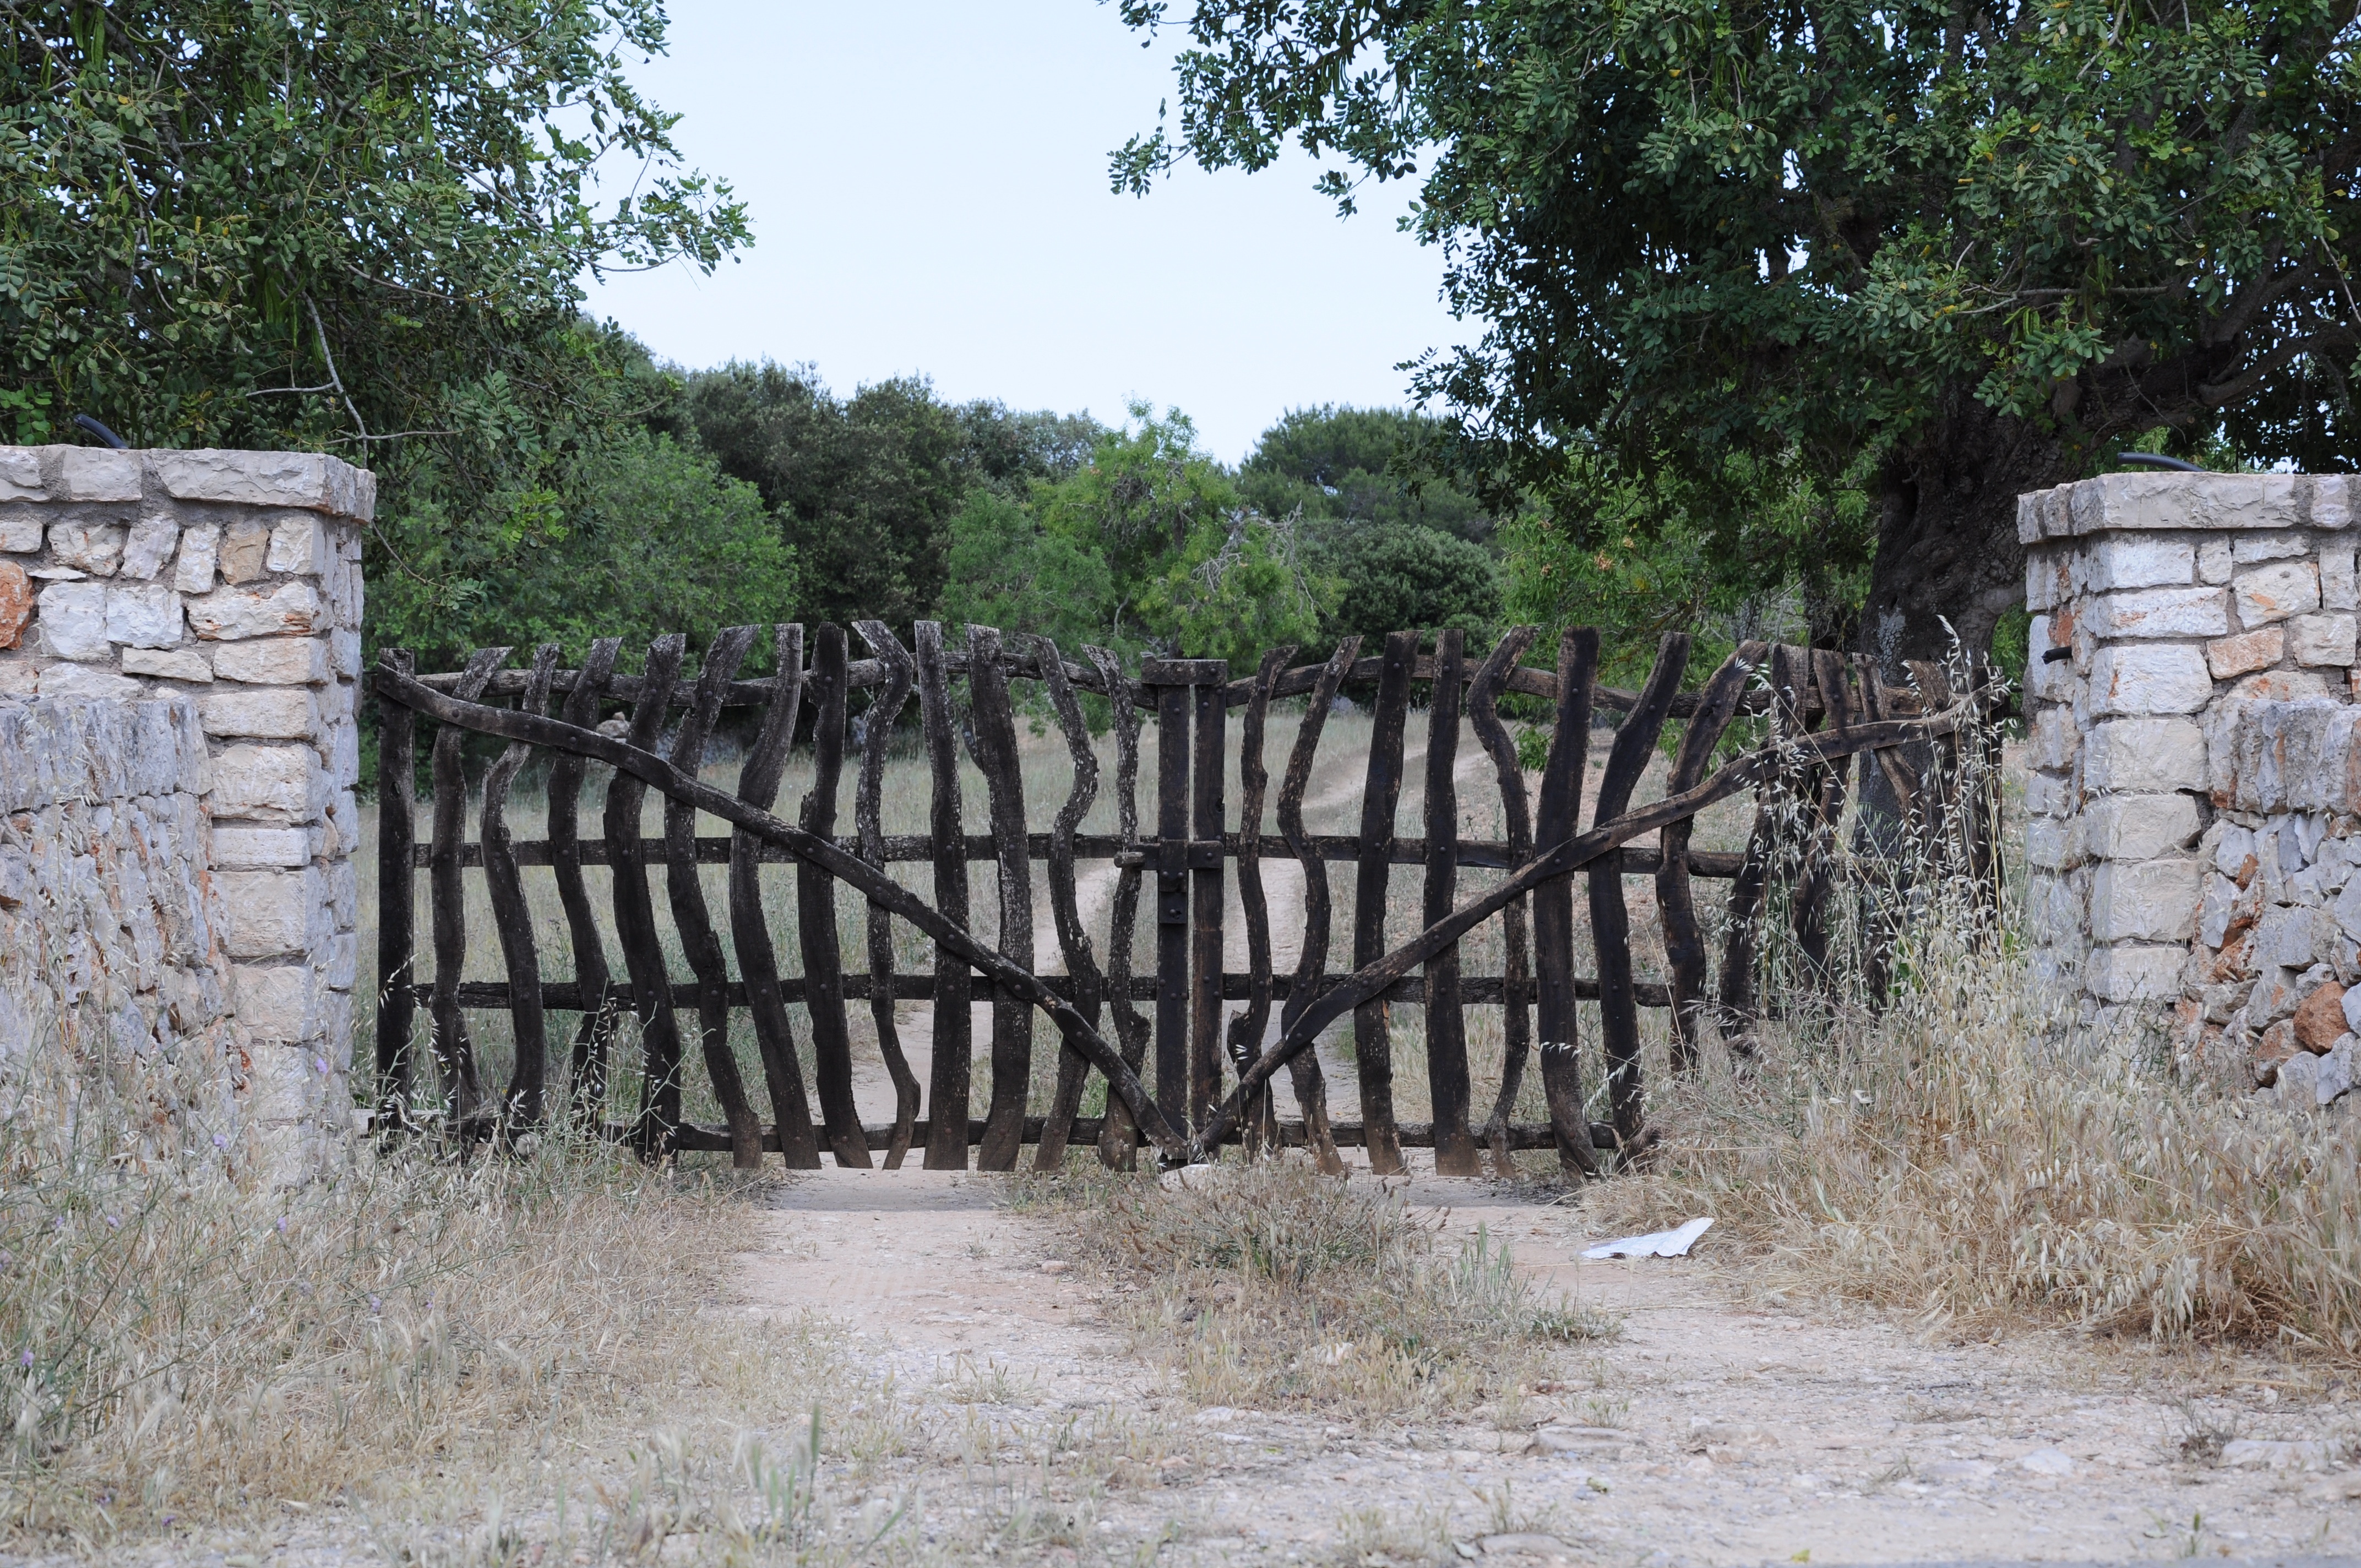
fence, field, wall, green, property, gate, goal, spain, outdoor structure, home fencing